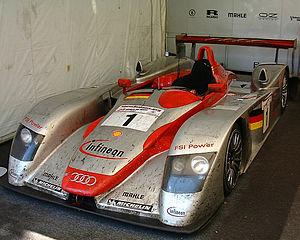
Les 24 Heures du Mans 2002 sont la 70ᵉ édition de l'épreuve et se déroulent les 15 et 16 juin 2002 sur le circuit des 24 Heures.